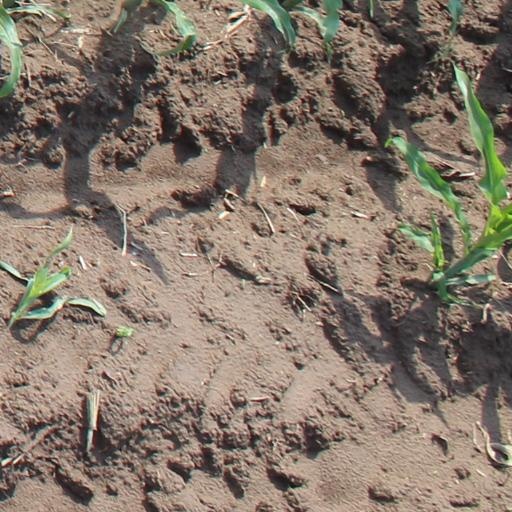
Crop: maize; corn